Freightliner Trucks

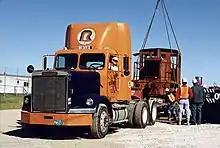
A Freightliner FLC-120 with a set back axle

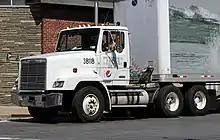
Freightliner FLC-112

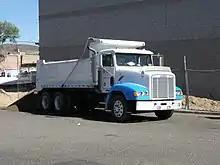
Freightliner FLD 112

Three years later, the Surface Transportation Assistance Act of 1982 relaxed weight and length standards and imposed a new excise tax on heavy trucks and the tires they use. No longer was the overall length of semitrailer combinations restricted; rather, only the trailer was specified, to be not greater than 53 ft in length. Individual states retained more restrictive overall length laws, but fundamentally, the rules had changed forever.